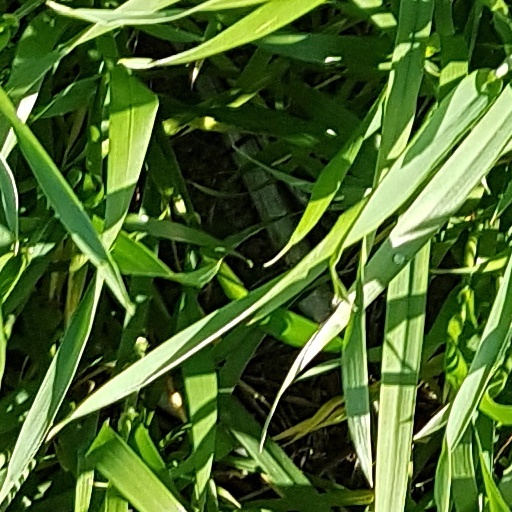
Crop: wheat